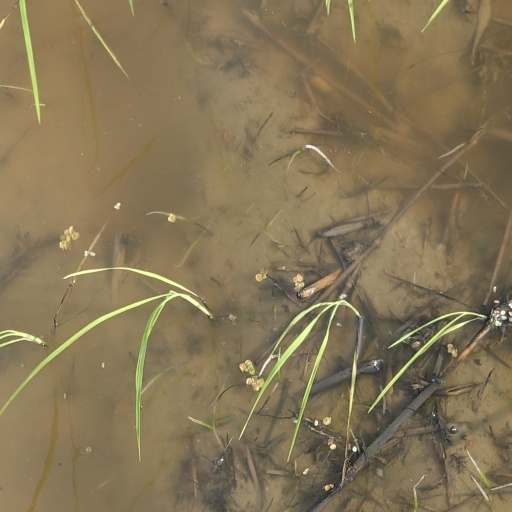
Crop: rice